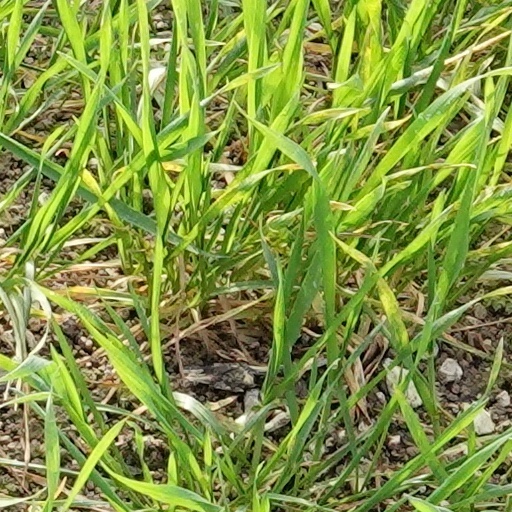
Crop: wheat